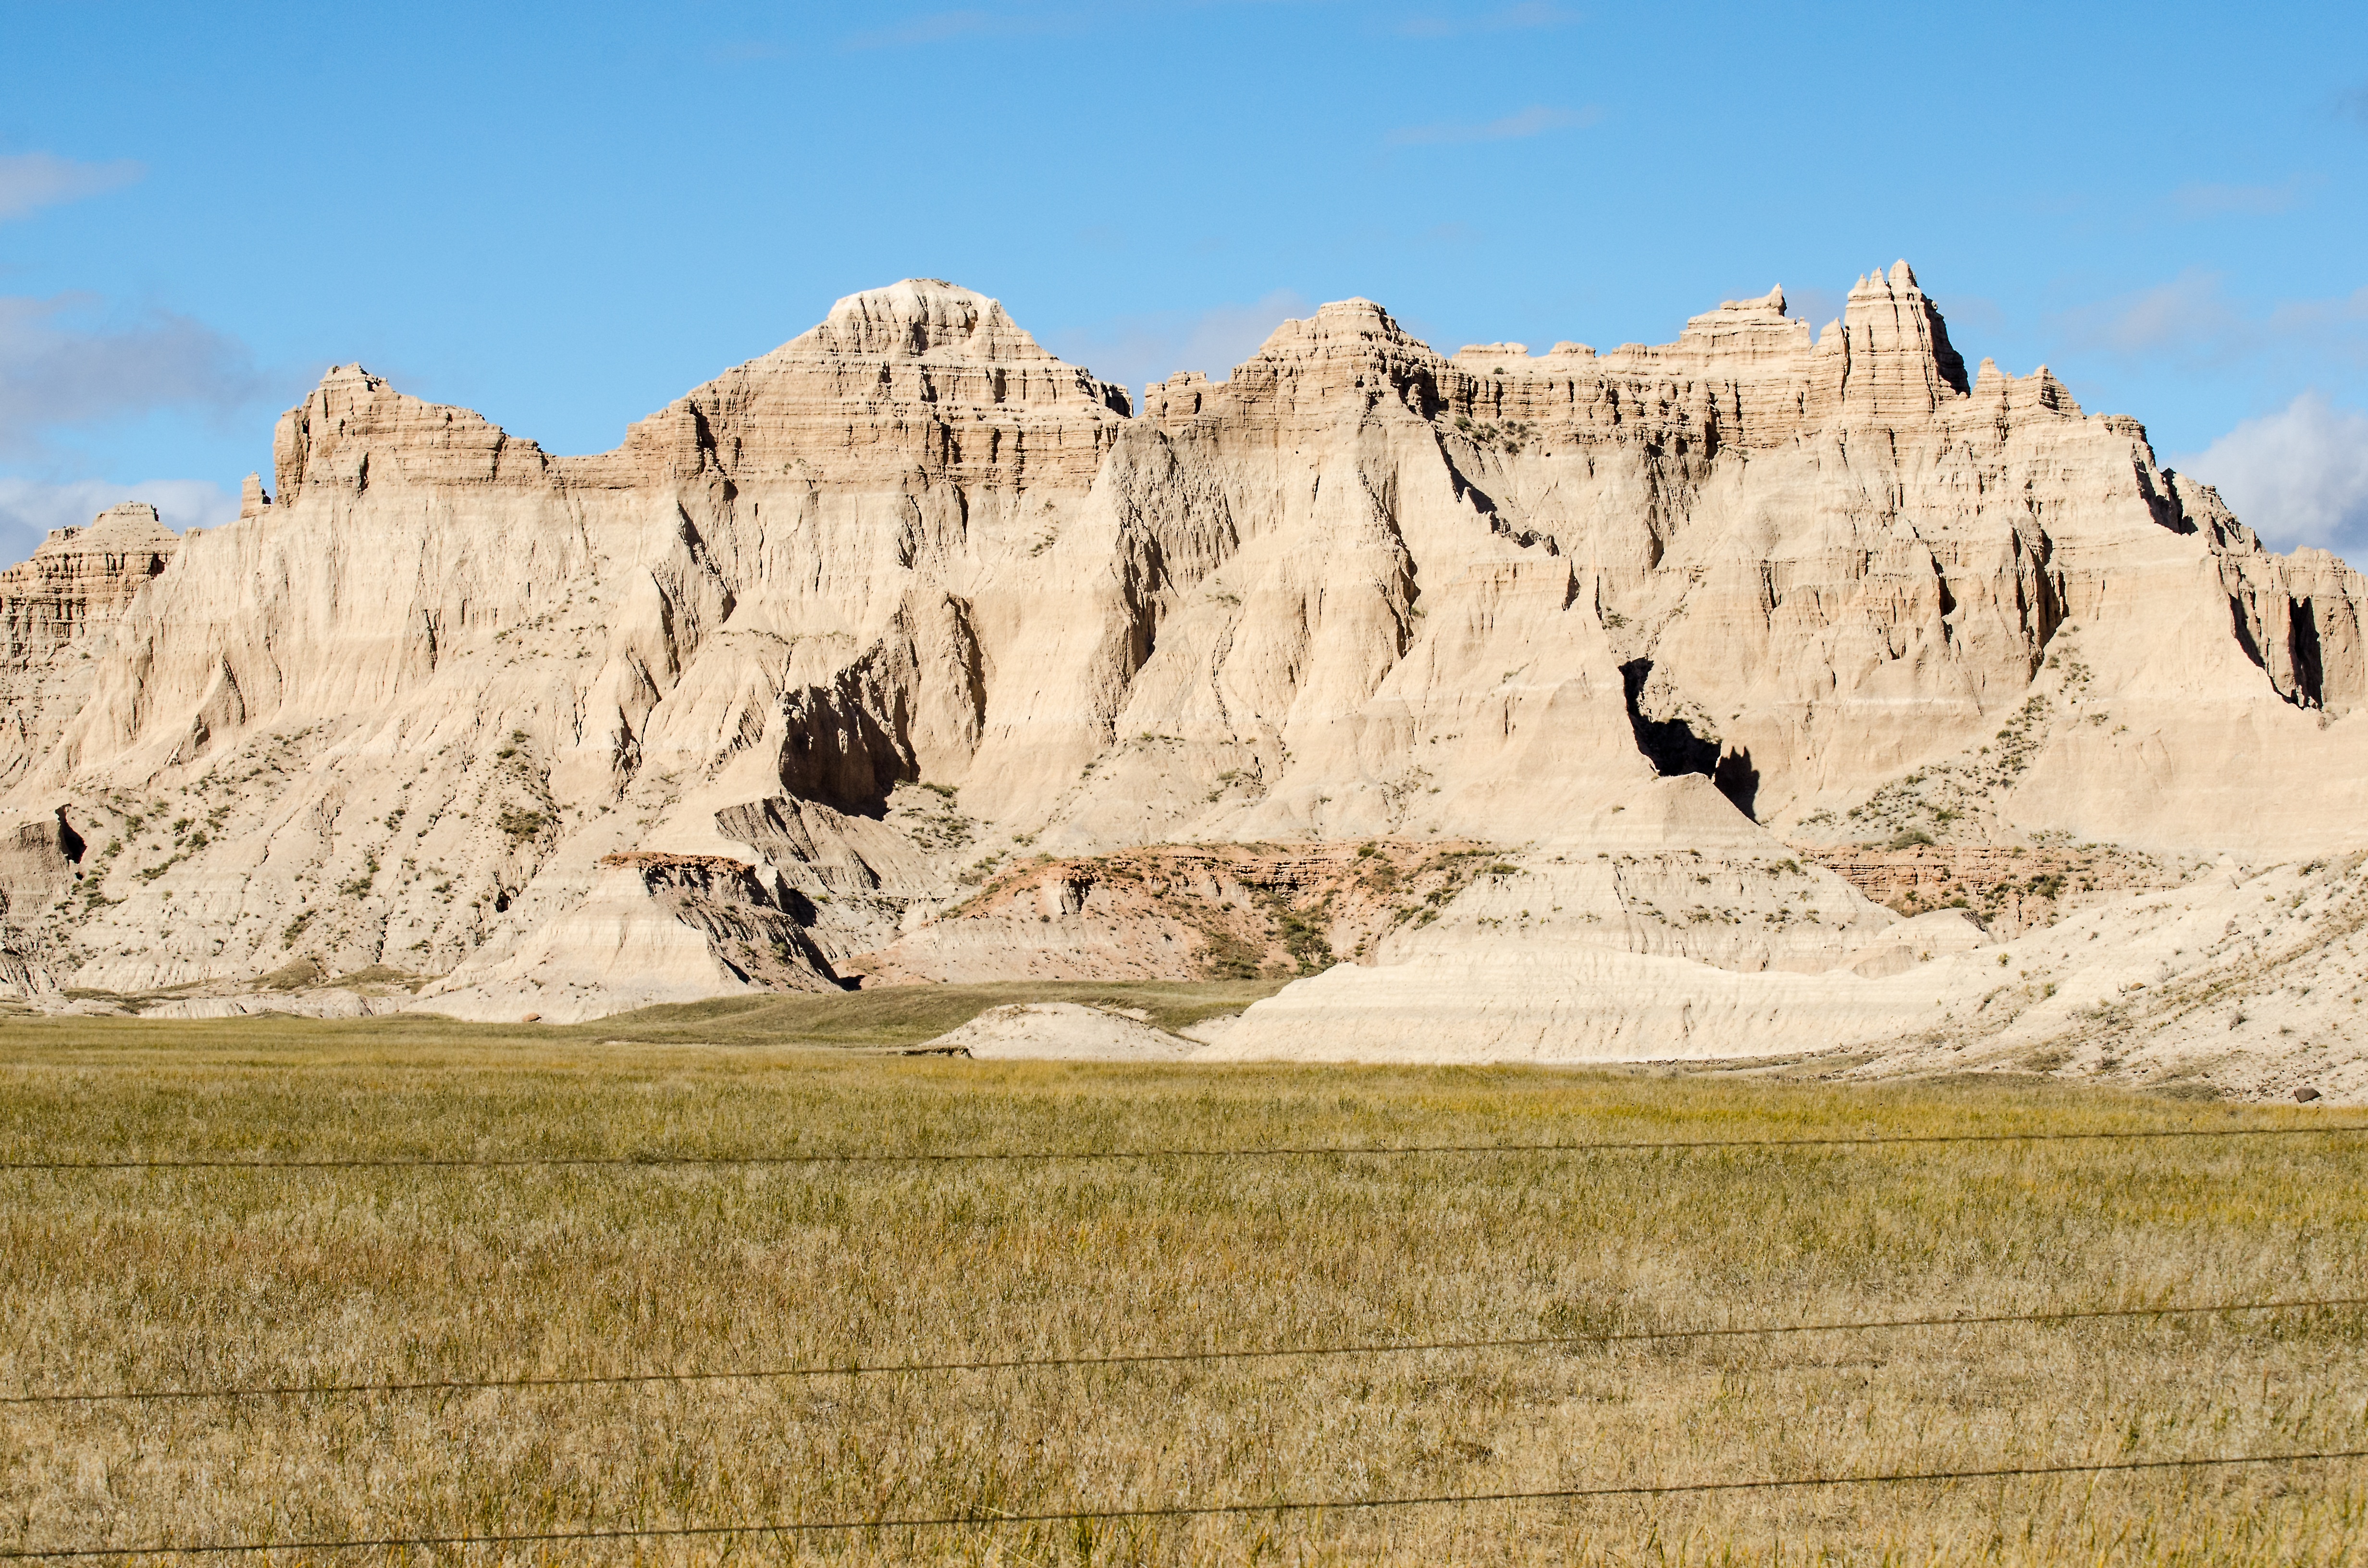
landscape, nature, sand, rock, mountain, sky, desert, valley, summer, travel, formation, cliff, remote, scenic, natural, park, usa, america, blue, yellow, terrain, national park, material, blue sky, outdoors, clouds, geology, badlands, plateau, geological, wadi, butte, south dakota, landform, natural environment, geographical feature, mountainous landforms